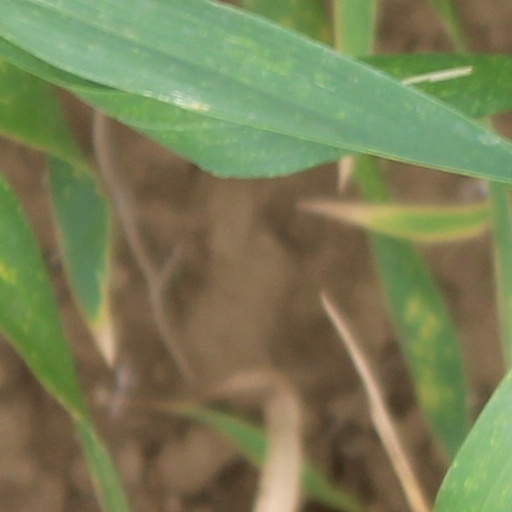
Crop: wheat